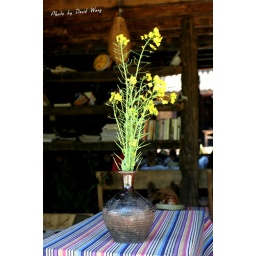
Yellow flower of rape on the table of a bar in ShuHe.